History of the Falkland Islands

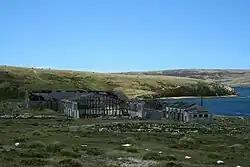
The freezer plant at Ajax Bay. Most of the workers' cottages were moved to Stanley

Lafone continued to develop his business interests and in 1849 looked to establish a joint stock company with his London creditors. The company was launched as The Royal Falkland Land, Cattle, Seal and Fishery Company in 1850 but soon thereafter was incorporated under royal charter as The Falkland Islands Company Limited. Lafone became a director and his brother-in-law J.P. Dale the company's first manager in the islands. By 1852, the feral cattle had been hunted virtually to extinction by gauchos and the company switched to sheep farming with the introduction of the Cheviot breed of sheep. Hope Place proved to be an unsuitable location and the operation moved to Darwin. In 1860, the Lafone Beef contract was terminated but the Falkland Islands Company was given a grant to Lafonia. Ownership of the remaining cattle outside of Lafonia reverted to the Crown and hunting cattle without permission was banned.